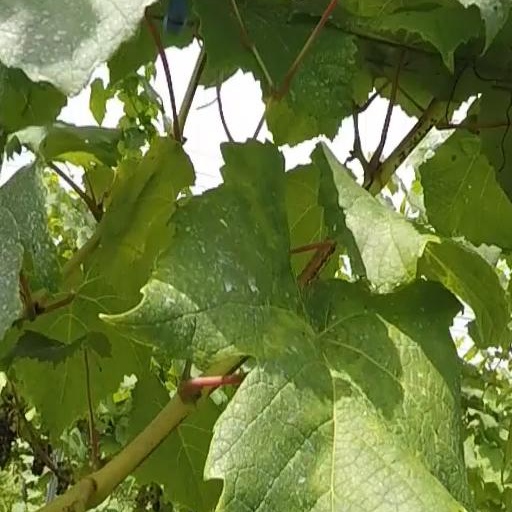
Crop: grape